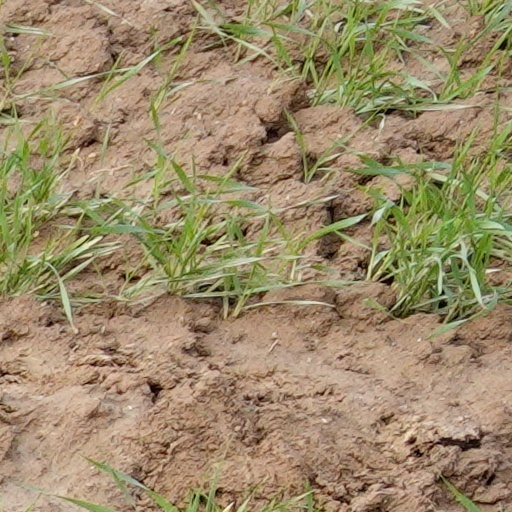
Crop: wheat